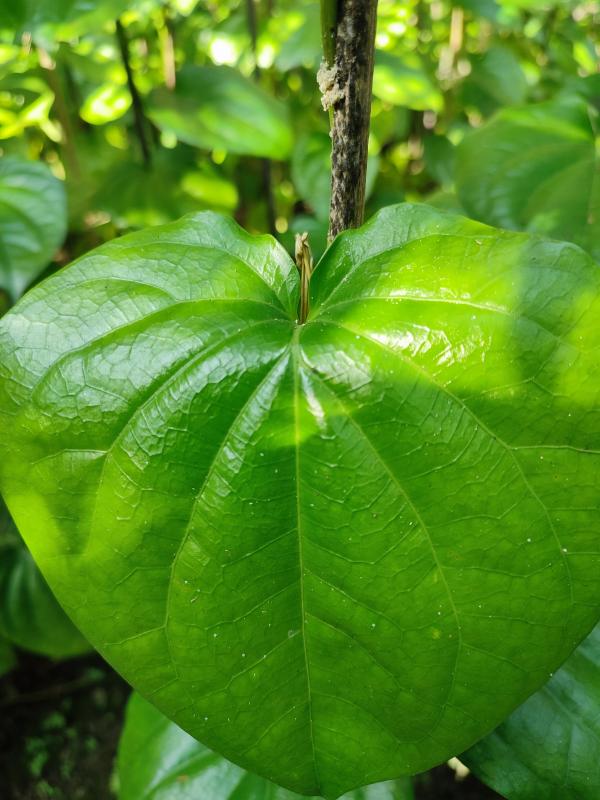
Label: Healthy_Leaf